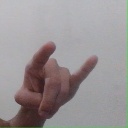
अक्षर: च